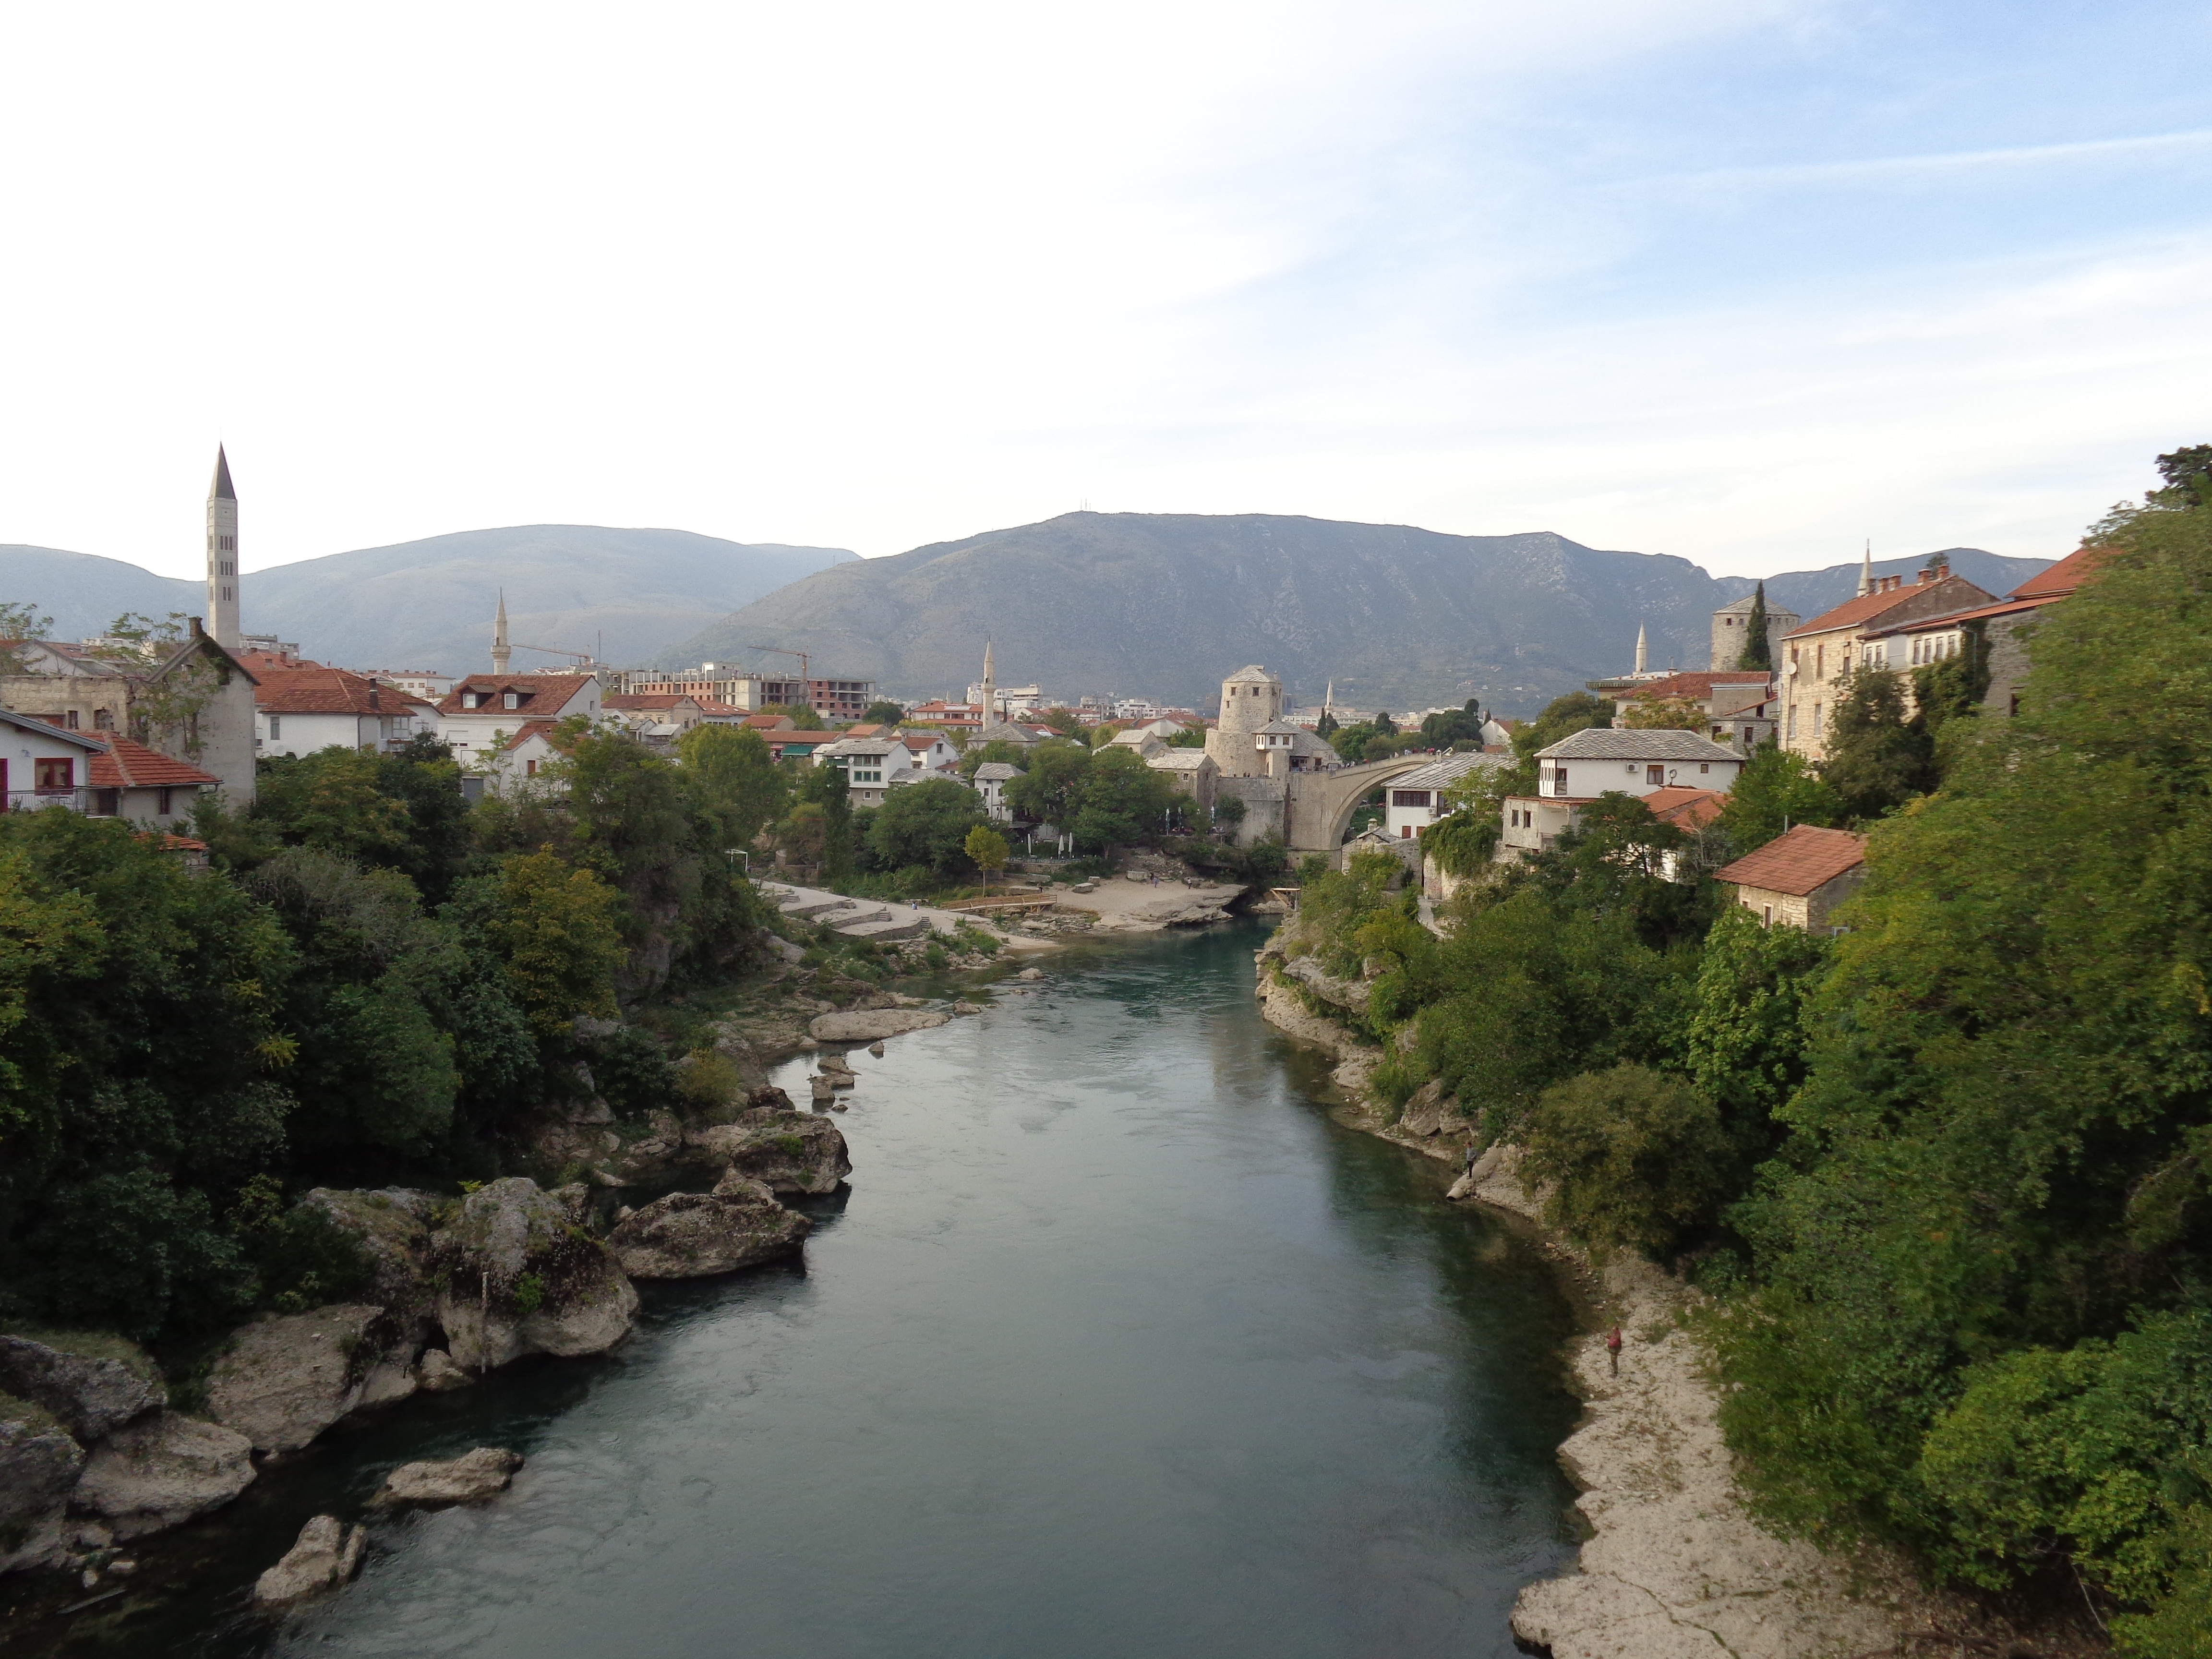
landscape, nature, architecture, bridge, town, view, river, canal, travel, village, tower, reservoir, tourism, waterway, body of water, holidays, mountains, bosnia, herzegovina, stone bridge, the old town, mostar, landform, a view of the mountains, geographical feature